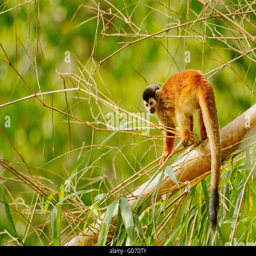
biological genus wandering through the forest